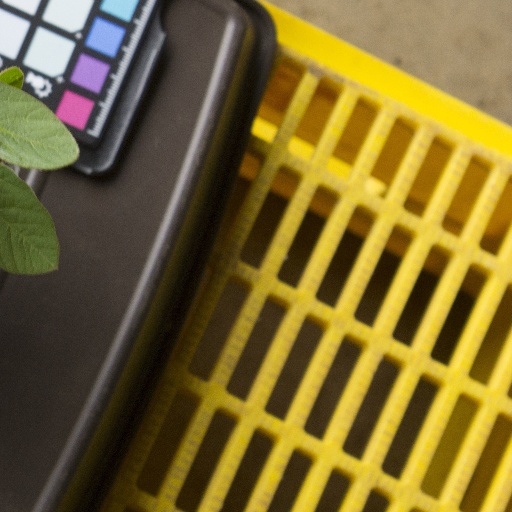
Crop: soybean